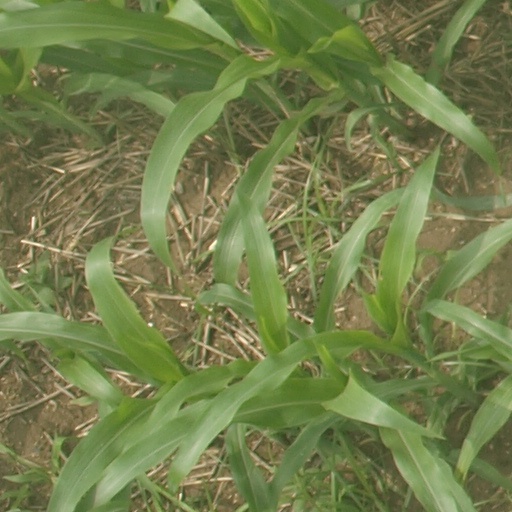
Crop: maize; corn